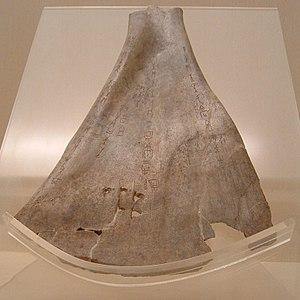
Omoplate portant des inscriptions divinatoires – Chine, dynastie Shang
Un art divinatoire est une technique non rationnelle de divination présumée capable de prédire le futur ou découvrir ce qui est caché. Depuis Posidonios et Cicéron, on distingue deux formes de divination : la voyance et la mantique, toutes deux étant des arts du pronostic, mais par des moyens différents.
La scapulomancie, ou spatulomancie, autrefois appelée omoplatoscopie, est une forme d’ostéomancie qui consiste en la divination par l’examen d'omoplates d’animaux, et par extension d’autres parties osseuses plates comme les plastrons de carapace de tortue. Elle fut pratiquée dans de nombreux endroits du monde : Europe, Afrique du Nord, Proche et Moyen-Orient, Nord-Est asiatique et Amérique du Nord. Souvent, l’omoplate était soumise au feu ou au contact d’un objet chauffé et l'on observait l’aspect des craquelures ainsi causées ; on parle de pyroscapulomancie, une forme de pyromancie.
La dynastie Shang, également appelée la dynastie Yin, est selon l'historiographie chinoise la deuxième dynastie royale à avoir dominé la Chine, des environs de 1570 à 1045 av. J.-C. Elle succède à la dynastie Xia et, sur le plan archéologique, à la culture d'Erlitou entre 1800 et 1600 av. J.-C. et à la culture d'Erligang entre 1580 et 1400/1300 av. J.-C. La dynastie Shang précède celle des Zhou qui la supplante au milieu du XIᵉ siècle av. J.-C.
Les os oraculaires sont des morceaux d'os ou de carapace de tortue employés dans la divination royale à partir du milieu de la dynastie Shang jusqu'au début de la dynastie Zhou dans la Chine ancienne, et présentant souvent des inscriptions dans le style calligraphique chinois appelé écriture ossécaille.
Les styles des sinogrammes chinois sont l'ensemble des styles graphiques pouvant être utilisés pour transcrire les sinogrammes. Lorsque la transcription est pratiquée traditionnellement, elle se fait au pinceau, l'on parle de calligraphie chinoise. Ces styles sont intrinsèquement liés à l'histoire de l'écriture chinoise et composés de plusieurs grands styles calligraphiques principaux, ayant chacun des variantes plus ou moins fines. Il existe ensuite des styles mécaniques, et depuis plus récemment des styles infographiques.